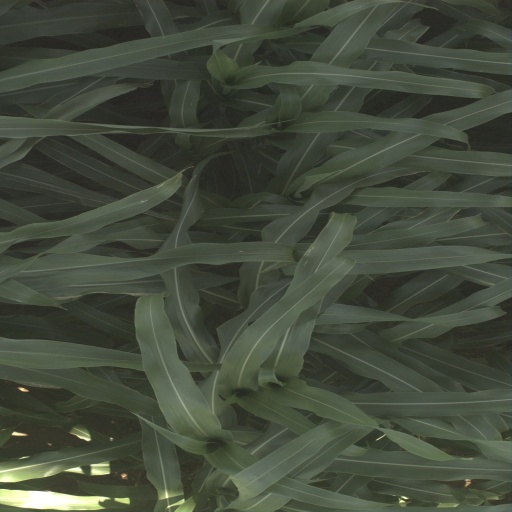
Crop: sorghum